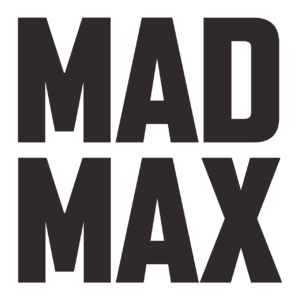
Mad Max, ou Bolides hurlants au Québec, est un film australien d'anticipation dystopique réalisé par George Miller, sorti en 1979.